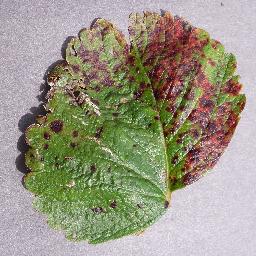
Label: Strawberry___Leaf_scorch